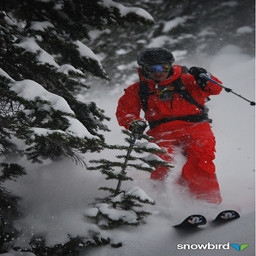
A skier skiing past a tree at Snowbird ski resort.
A person in a red snowsuit kicking up snow as he skis.
A man in an orange ski suit riding down a snow covered mountain.
A man skiing down the snowy slopes.
A skier is skiing close to some fir trees.